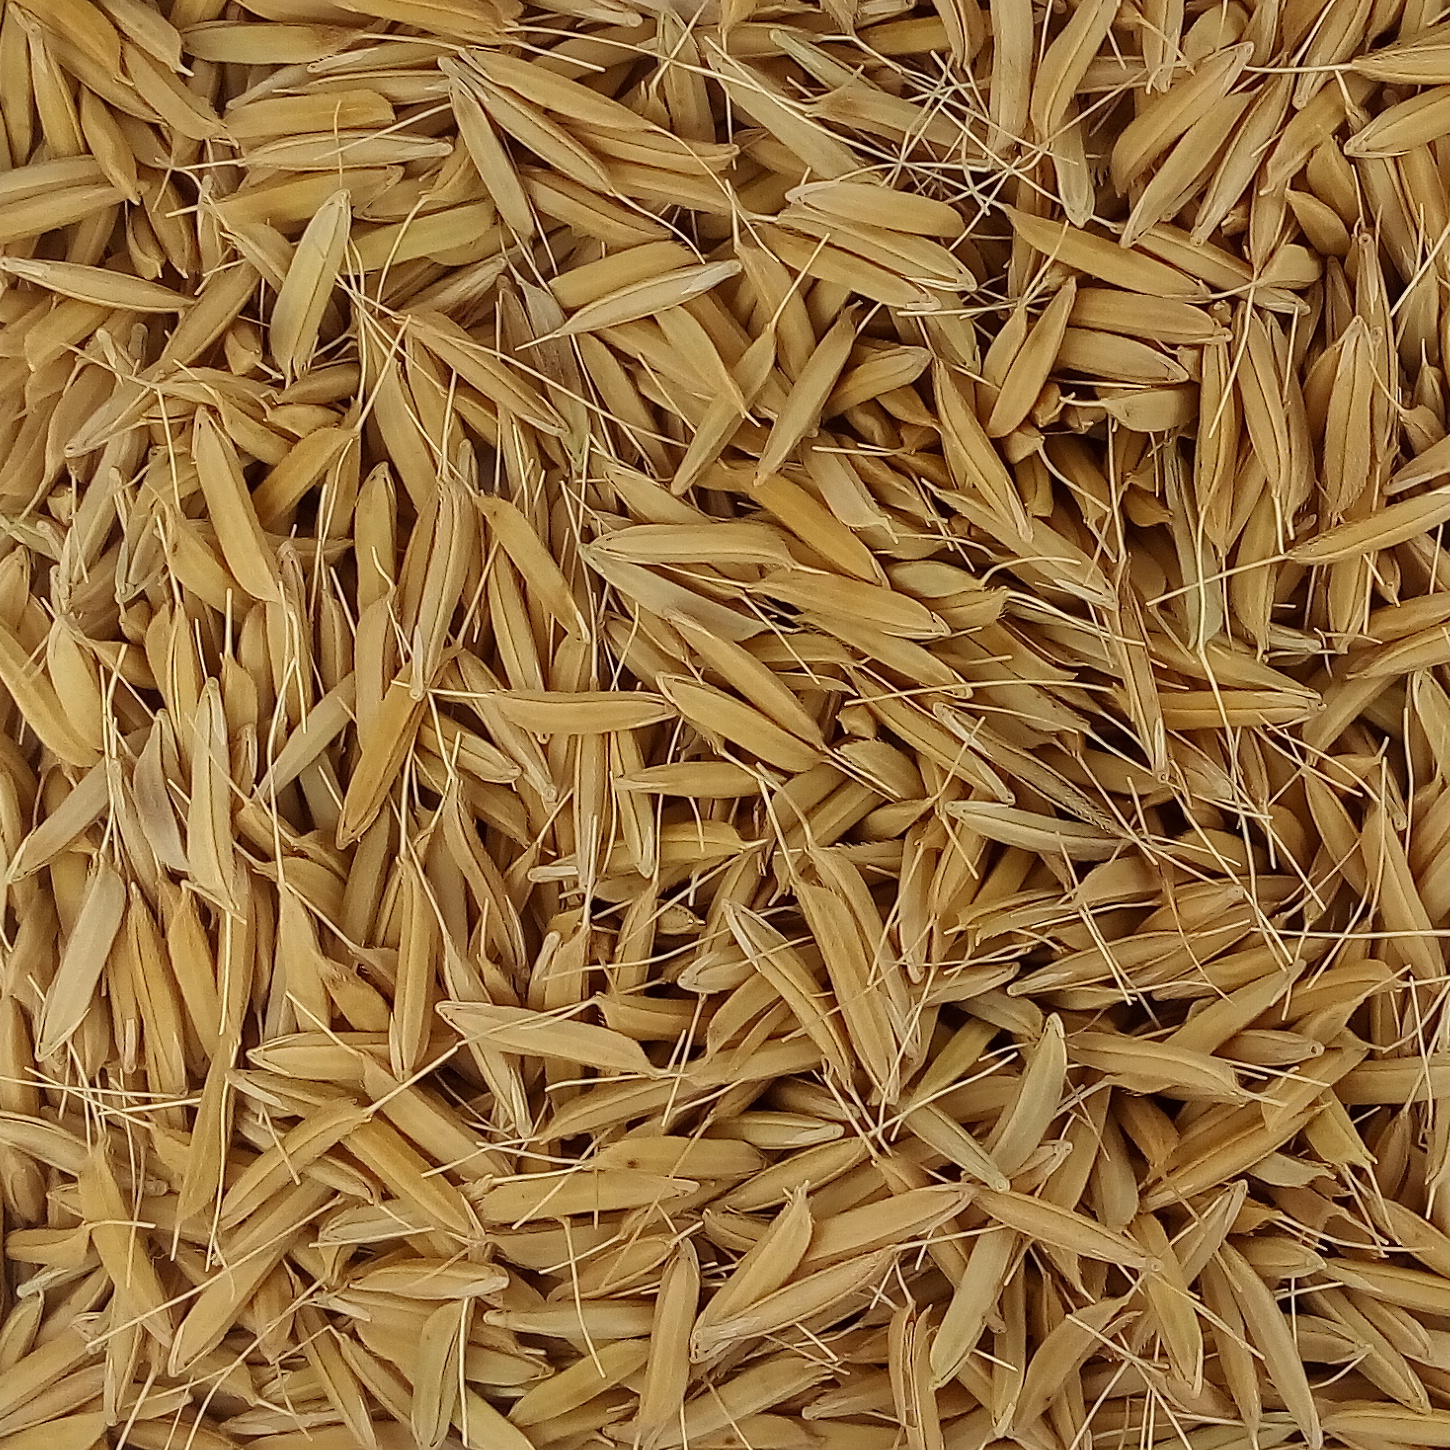
Rice seed variety: PB1